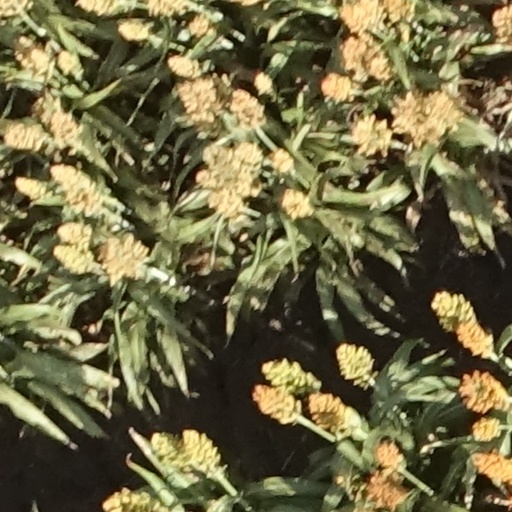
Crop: sorghum